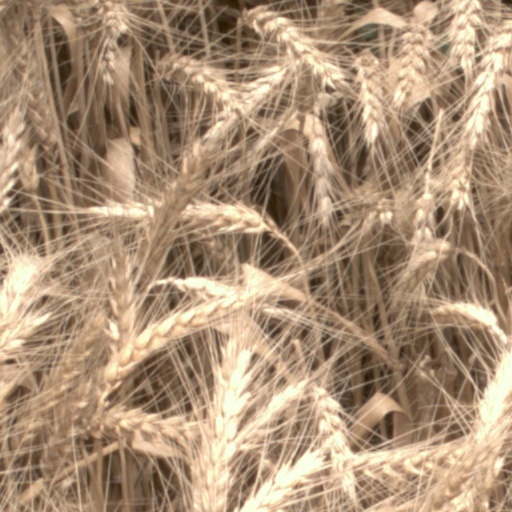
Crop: wheat